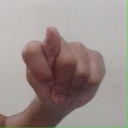
अक्षर: ट